Taddeo Gaddi

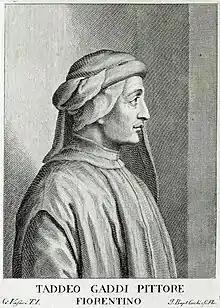
Imaginary portrait of Taddeo Gaddi (18th ct.)

Taddeo Gaddi (c. 1290, in Florence – 1366, in Florence) was a medieval Italian painter and architect.